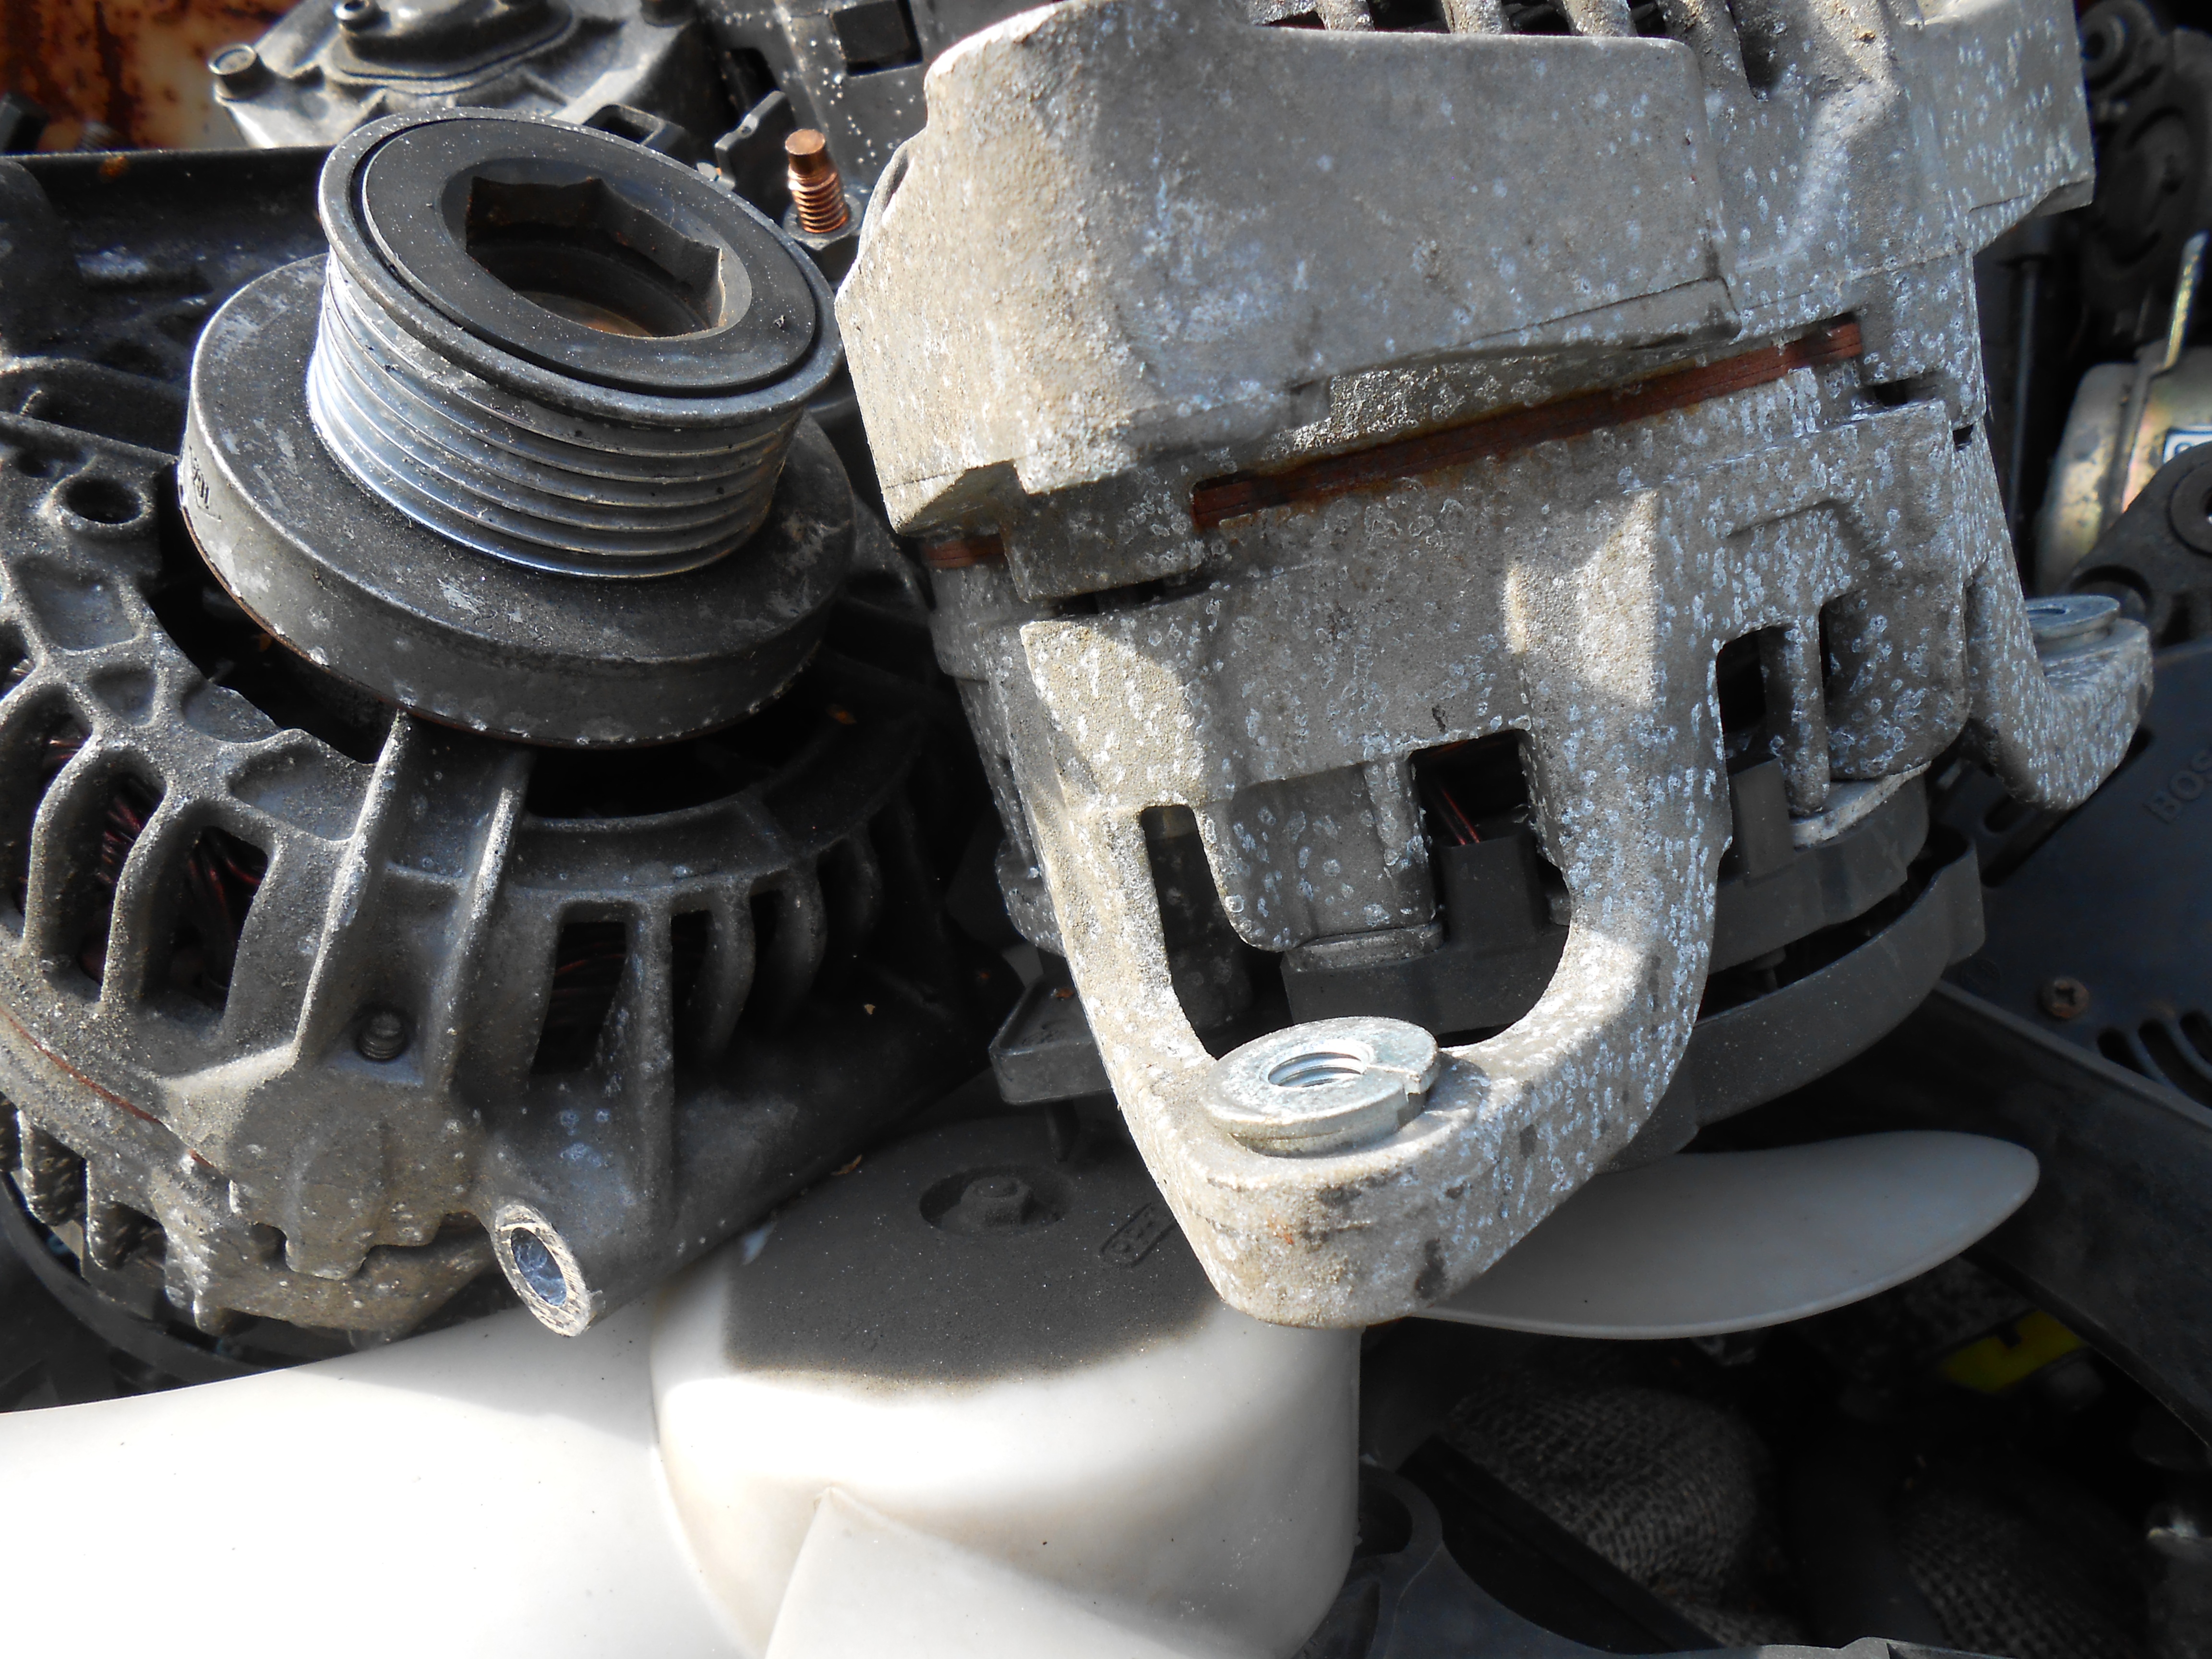
car, wheel, vehicle, steering wheel, tire, bumper, grey, engine, rim, scrap, alternator, auto part, differential, auto parts, automotive exterior, automotive tire, elv